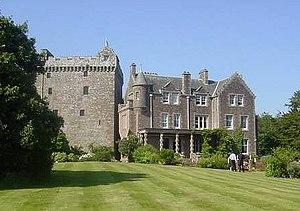
Cette liste recense les principaux châteaux du council area du Dumfries and Galloway en Écosse.